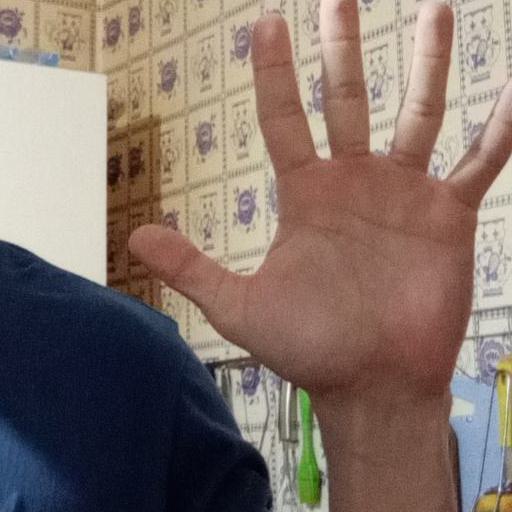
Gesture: palm